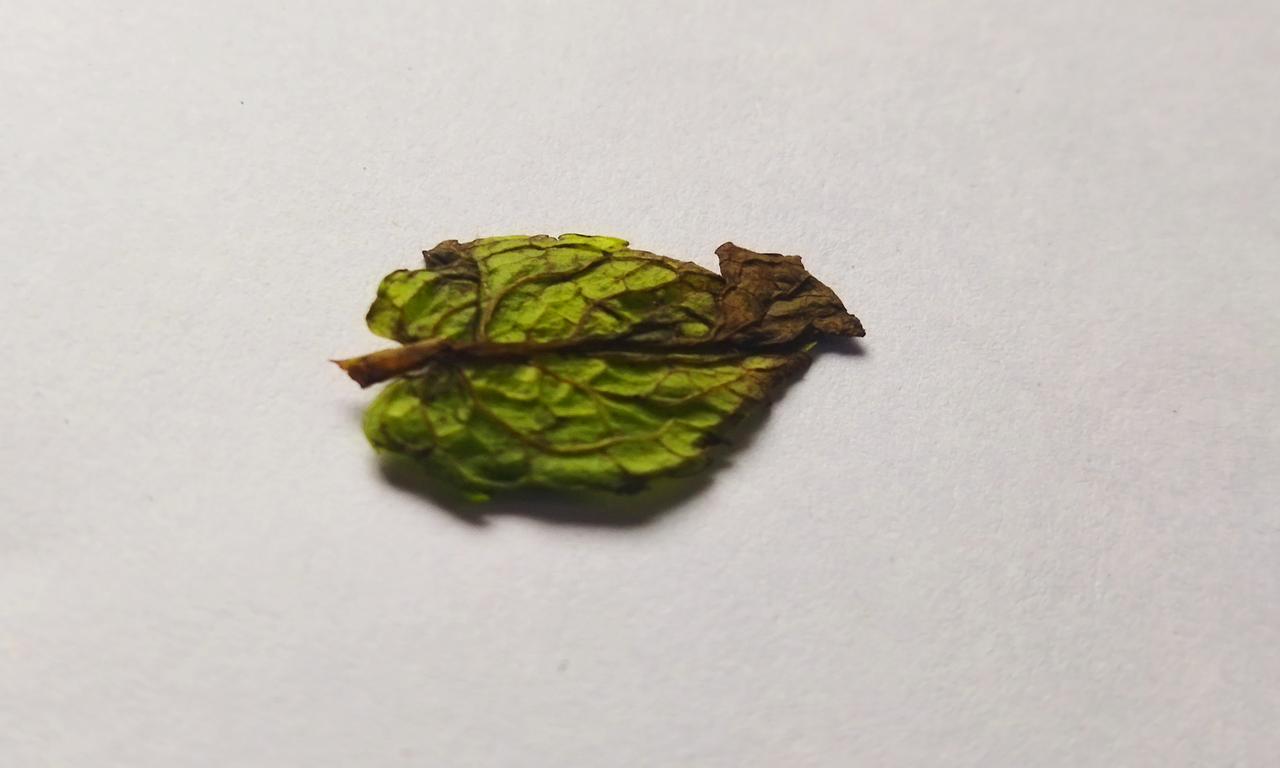
Label: Spoiled